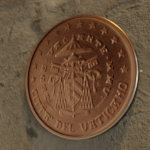
Coin value: 1cent
Country: va
Edition: SedeVacan